Joseph Mayseder

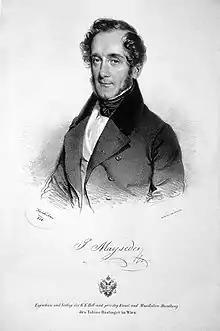
Mayseder in 1838. A lithograph by Josef Kriehuber.

Joseph Mayseder (27 October 1789 – 21 November 1863) was an Austrian violin virtuoso and composer.